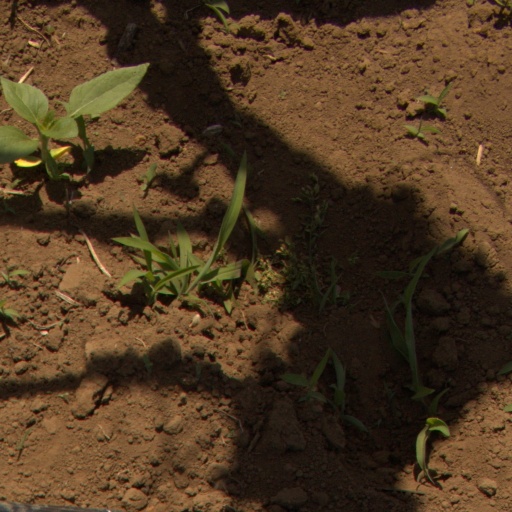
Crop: Jerusalem artichoke